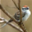
Label: bird